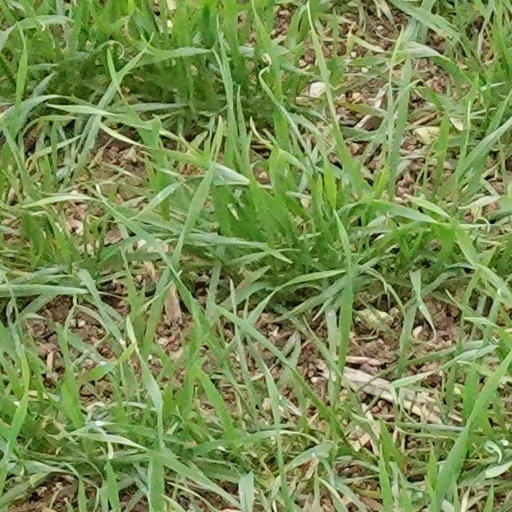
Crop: wheat